Love Island (2015 TV series)

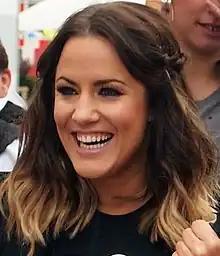
Original host Caroline Flack hosted "Love Island" for the first five series until her death on 15 February 2020.

On 13 February 2015, it was confirmed that "Love Island" would be returning, and would be aired on ITV2. However this series would include members of the public rather than celebrities. On 18 April 2015, it was announced that Caroline Flack would be hosting the show. The series began airing on 7 June 2015, with a live special showing the new Islanders enter the villa. During the series, celebrity guests entered the villa including Calum Best who won the second and final series of the first iteration of Love Island in 2006. Mark Wright also appeared to DJ at contestant Lauren Richardson's 27th birthday party. The first series ended on 15 July 2015 and was won by Jess Hayes and Max Morley. In 2017, fourth-placed finalists Cally Jane Beech and Luis Morrison became the first couple from the show to have a baby together.